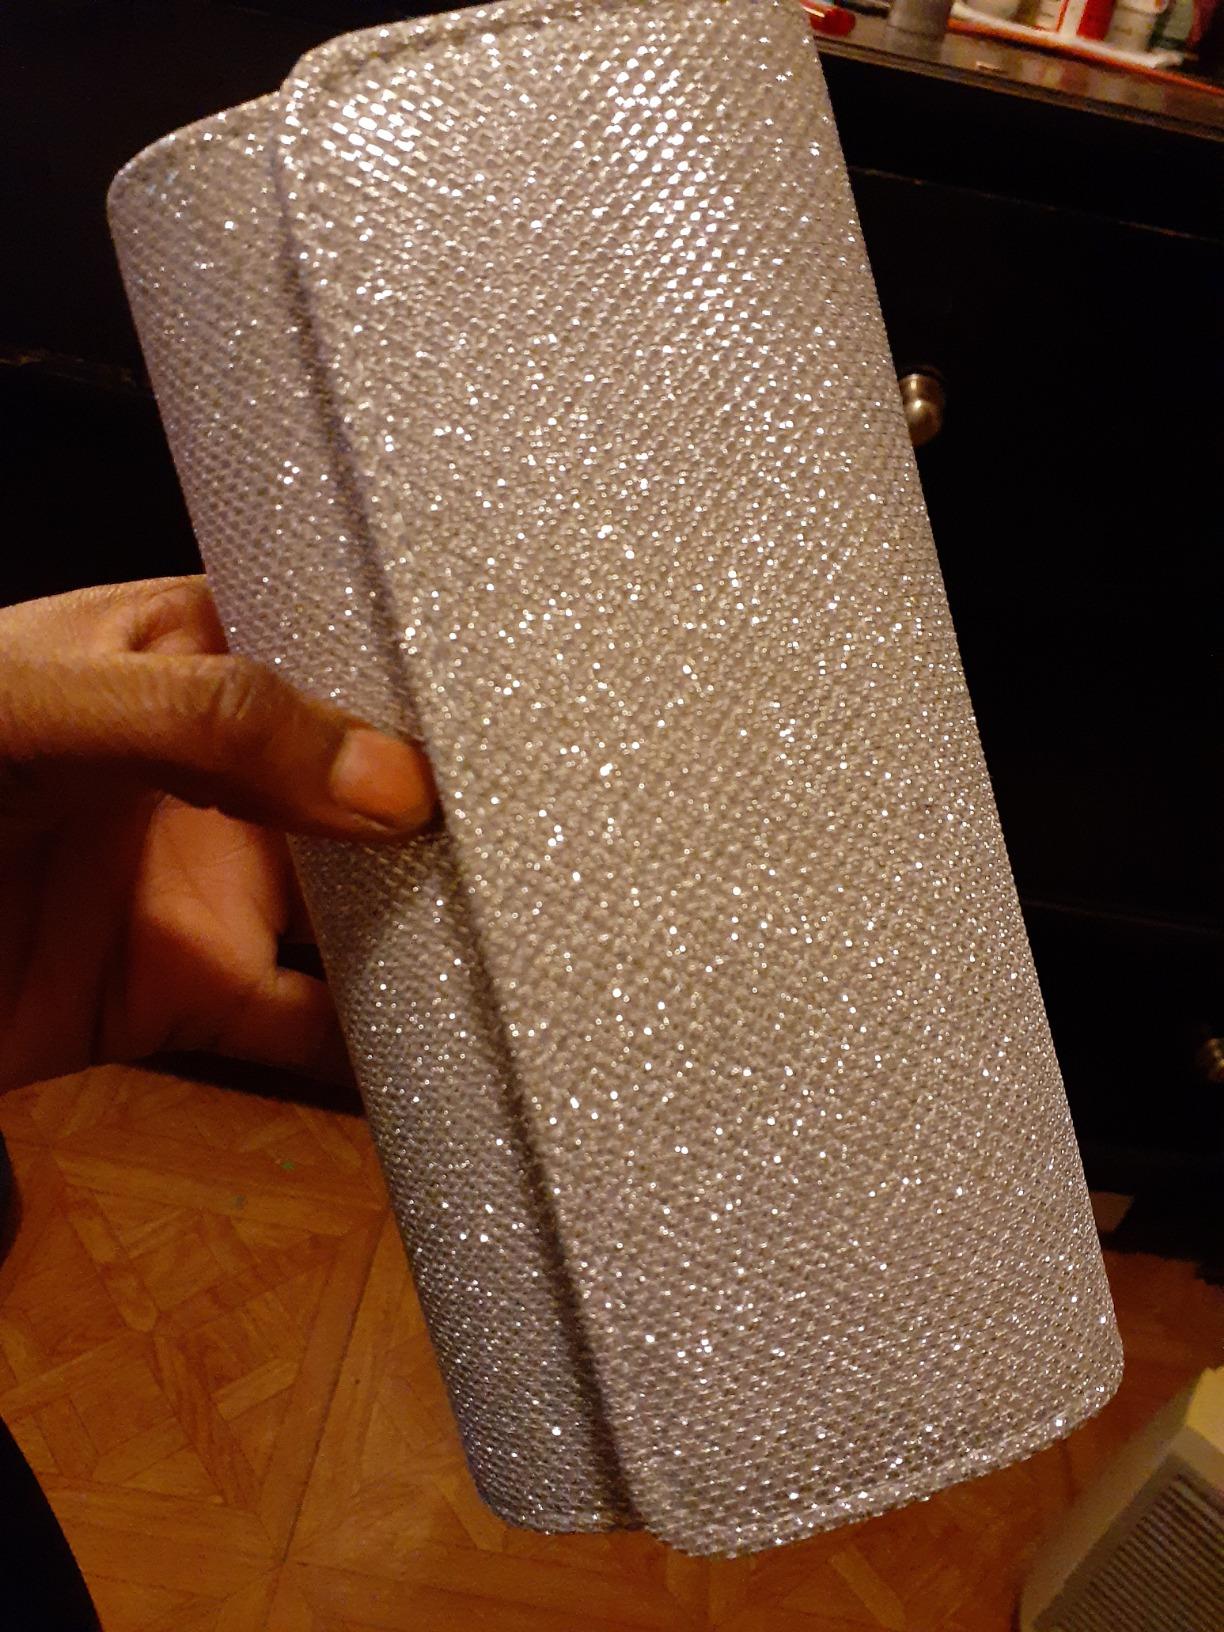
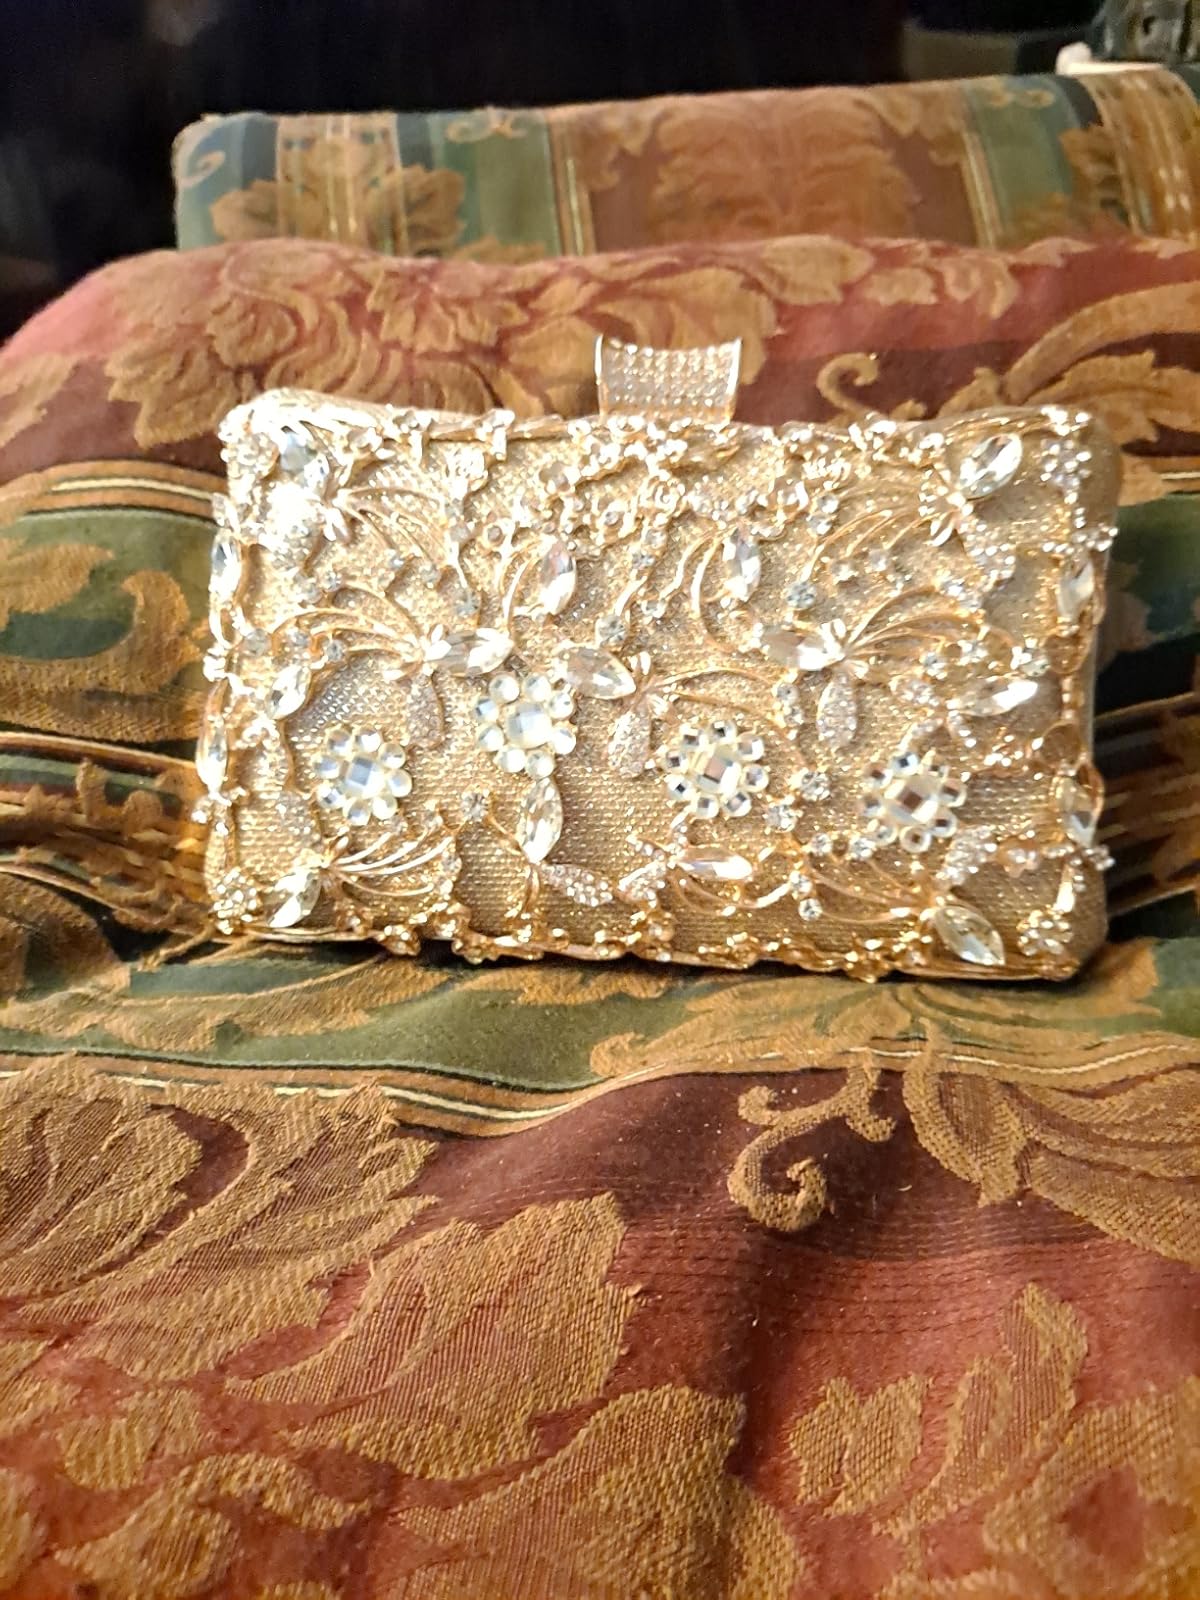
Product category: accessories_handbag
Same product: no